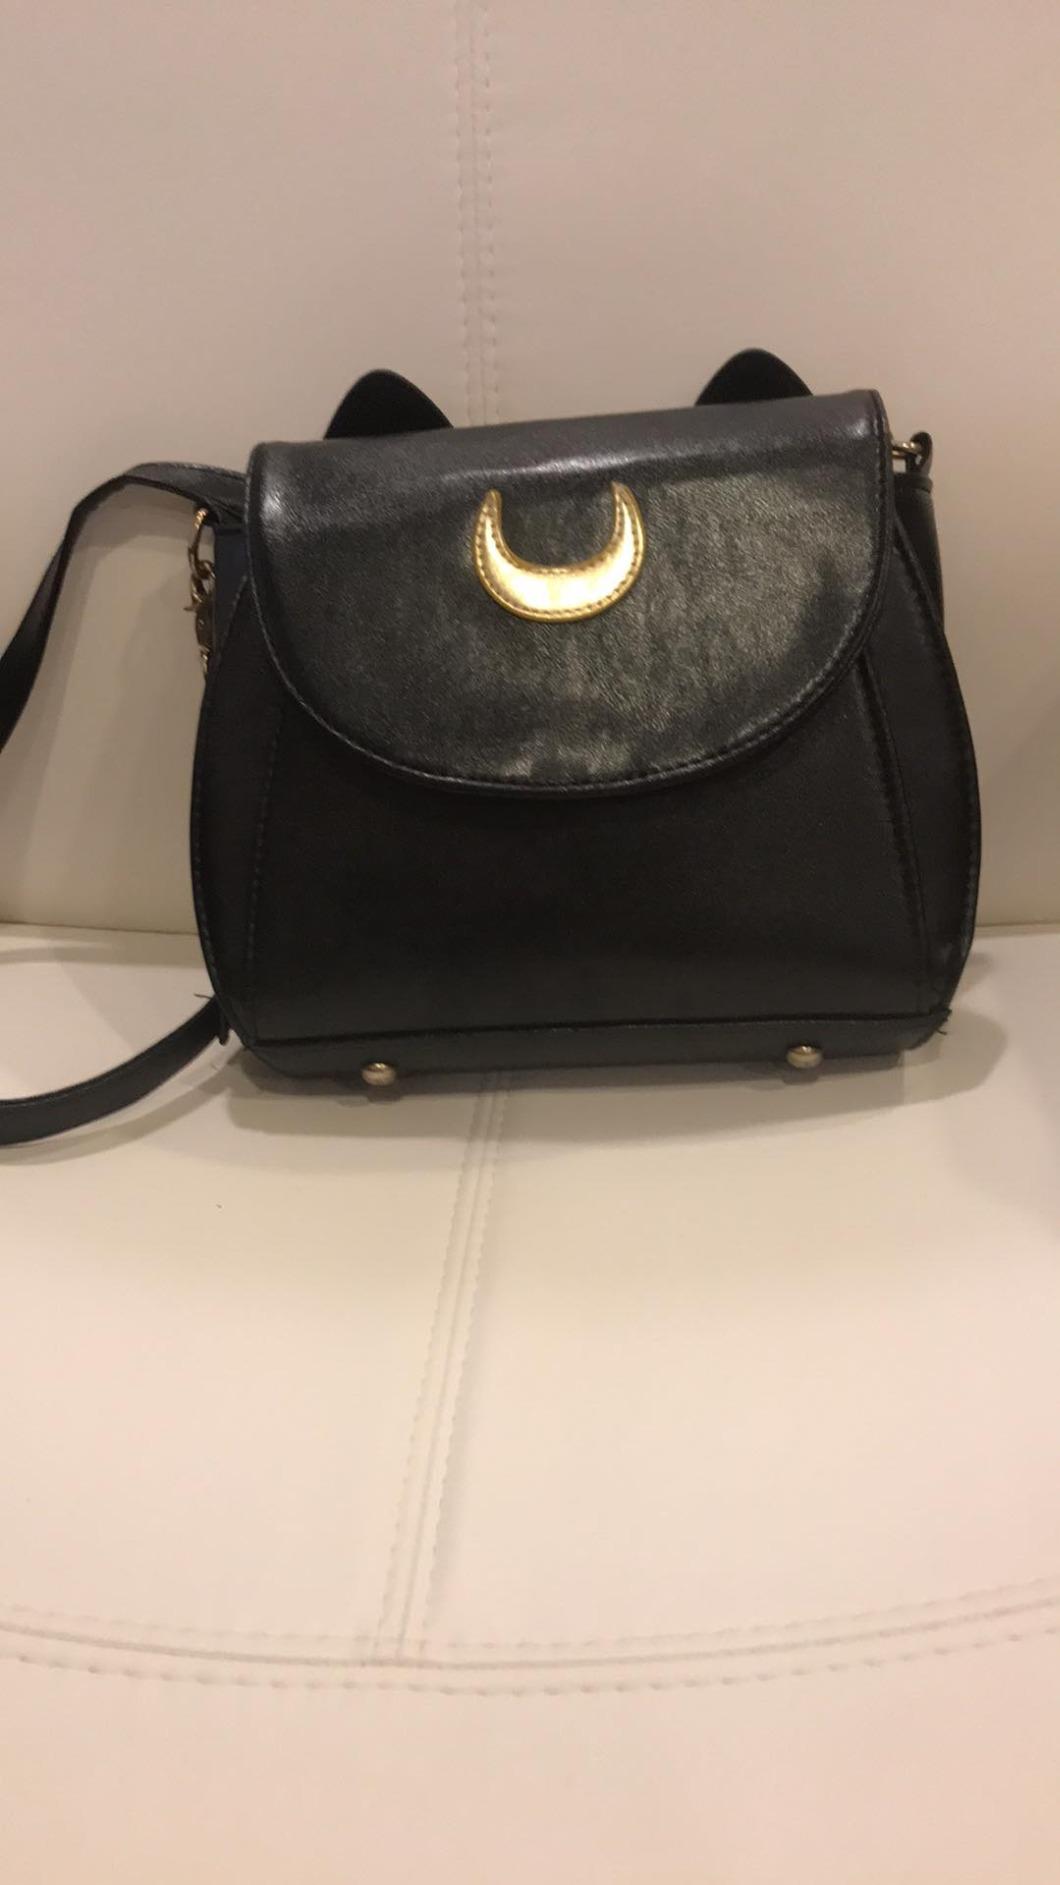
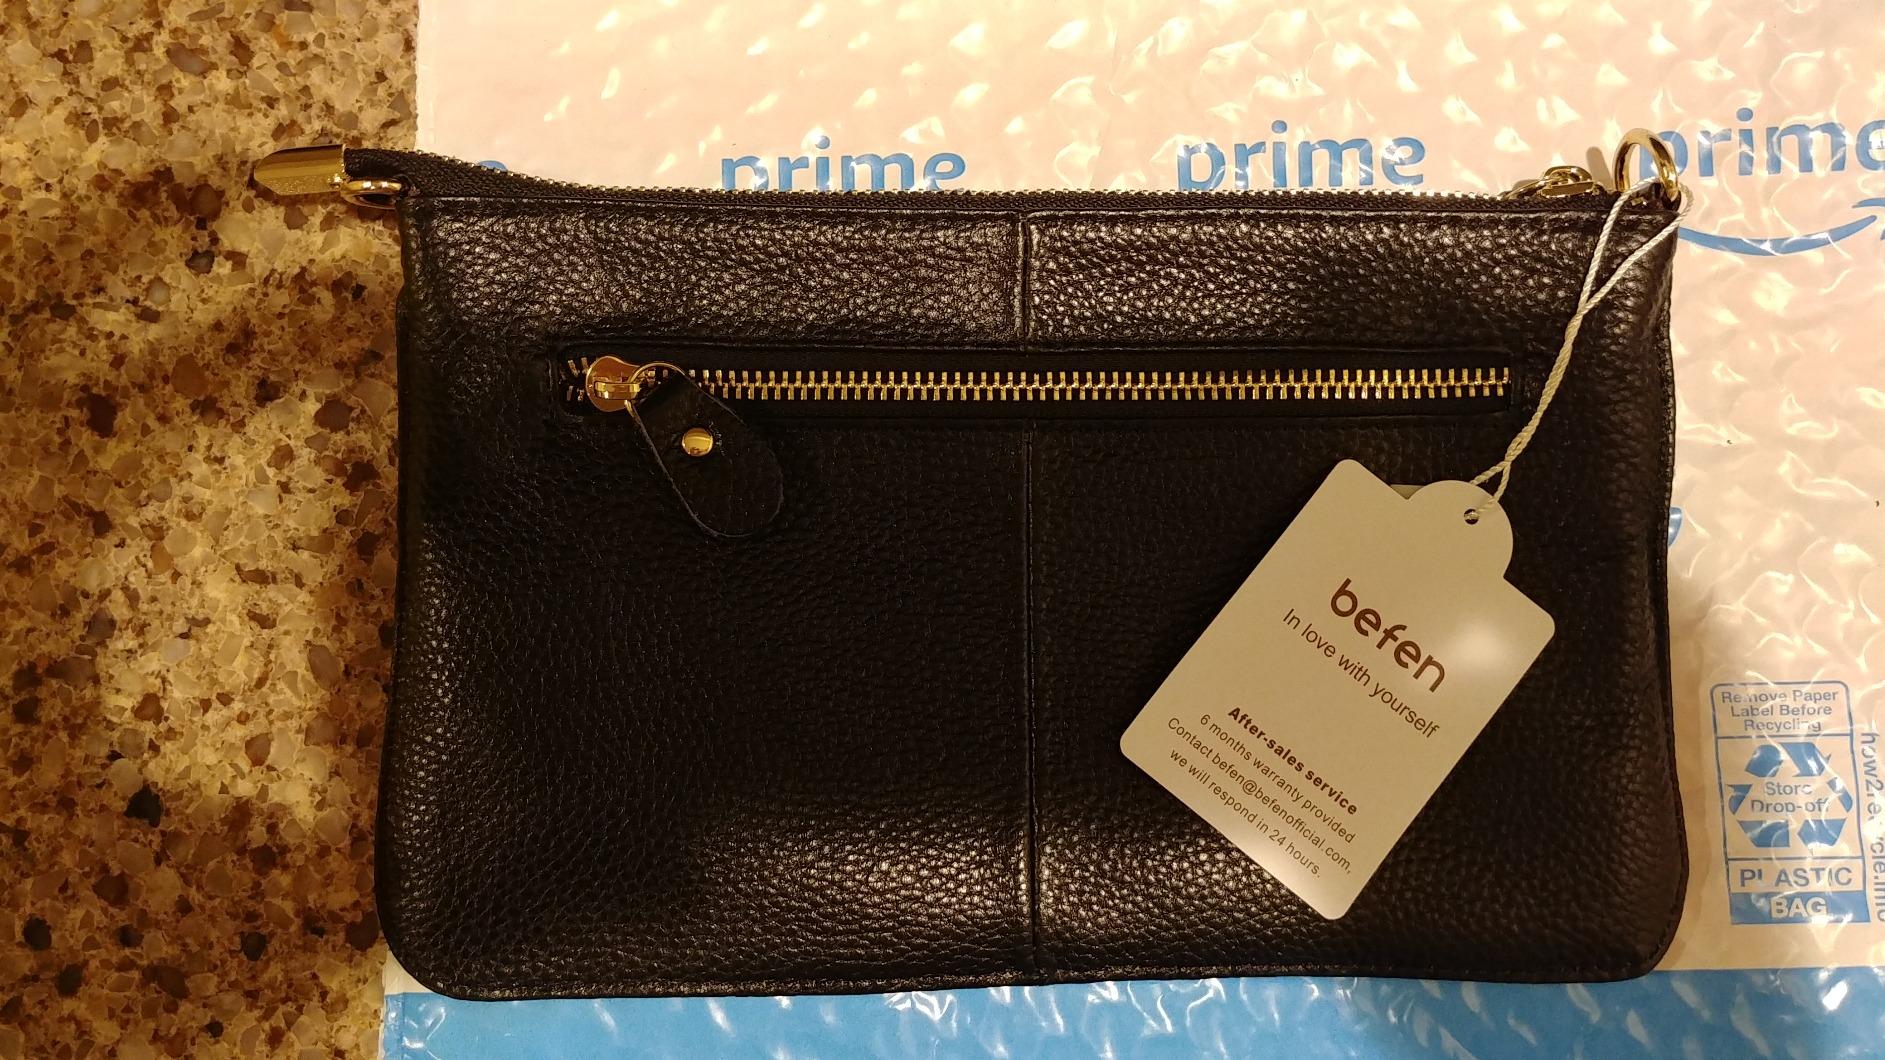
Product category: accessories_handbag
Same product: no